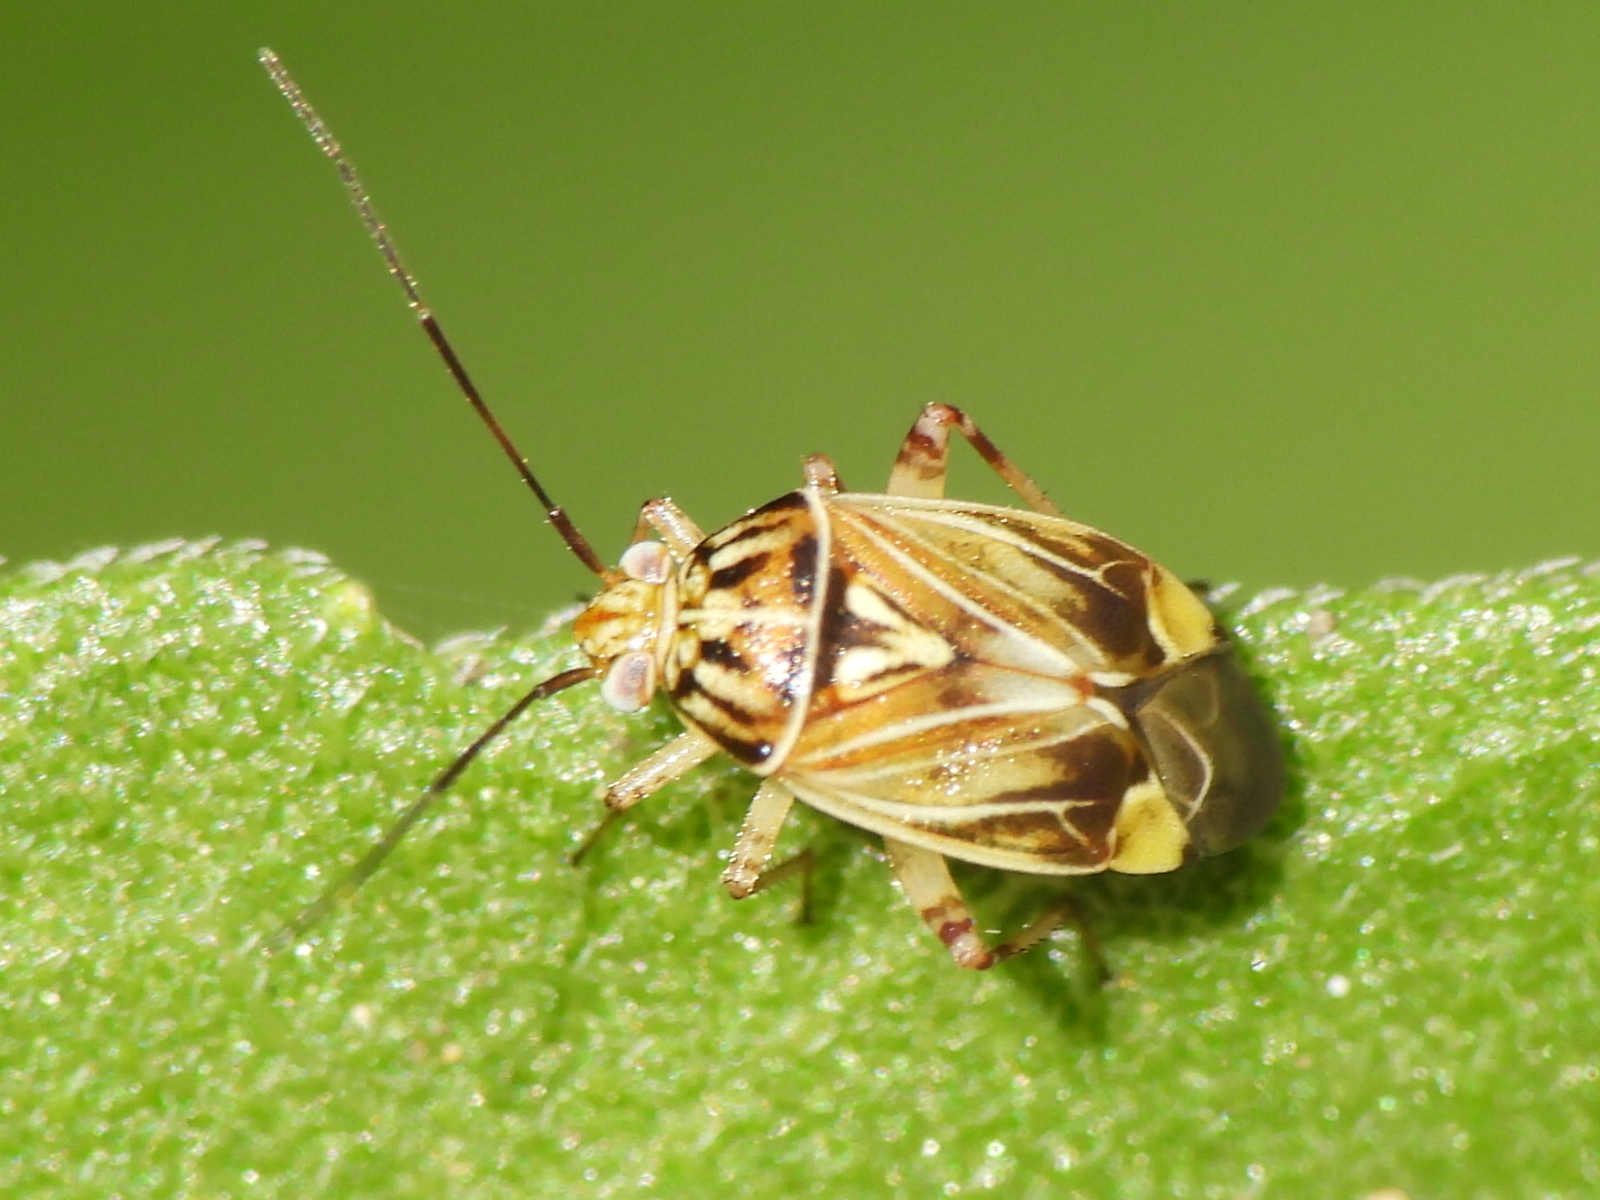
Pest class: lygus_bug